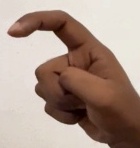
ASL sign: X